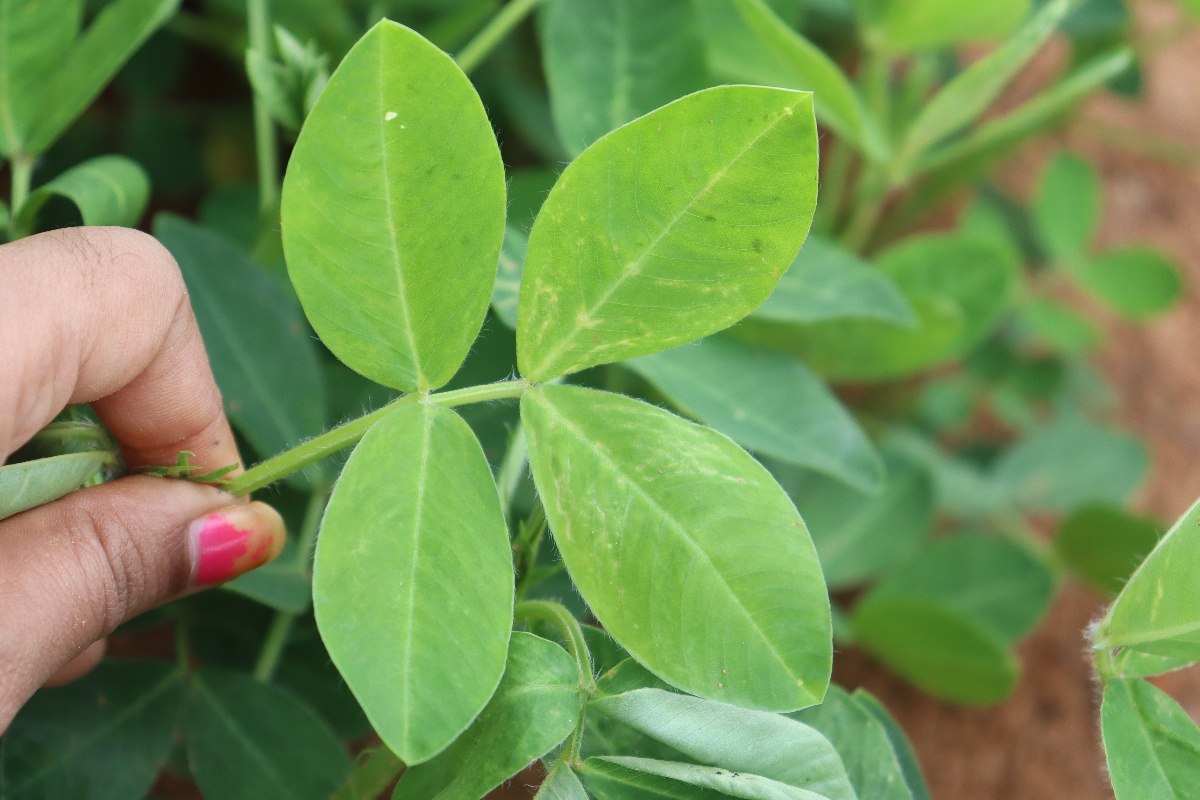
Label: healthy leaf